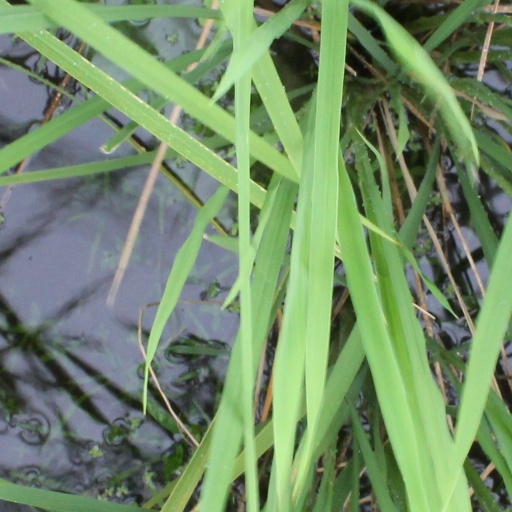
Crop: rice